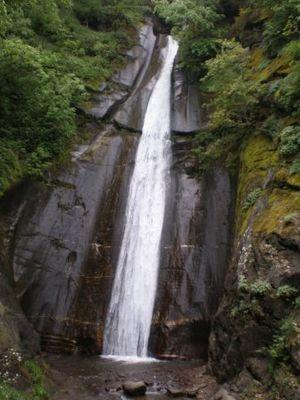
Smolari ou Smolaré est un village du sud-est de la Macédoine du Nord, situé dans la municipalité de Novo Selo. Le village comptait 659 habitants en 2002. Situé dans le massif de la Belassitsa, il est connu pour sa cascade.